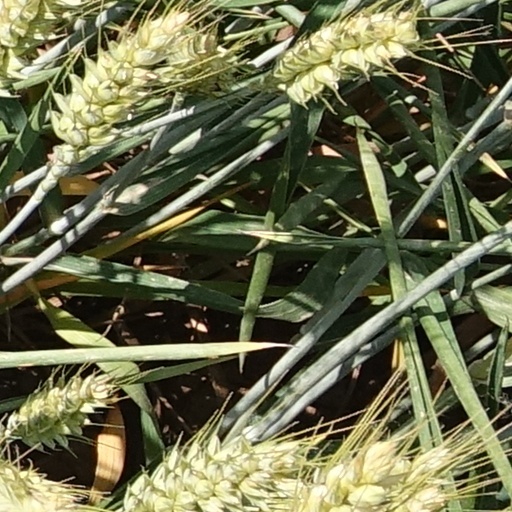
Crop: wheat